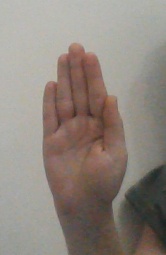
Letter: seen